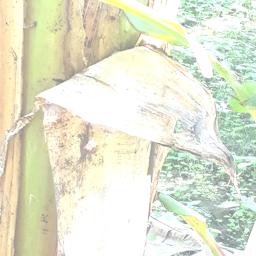
Label: BACTERIAL SOFT ROT